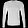
Label: Pullover